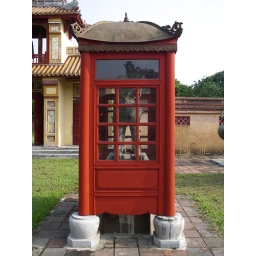
Hue 15 - Lion in a phone box